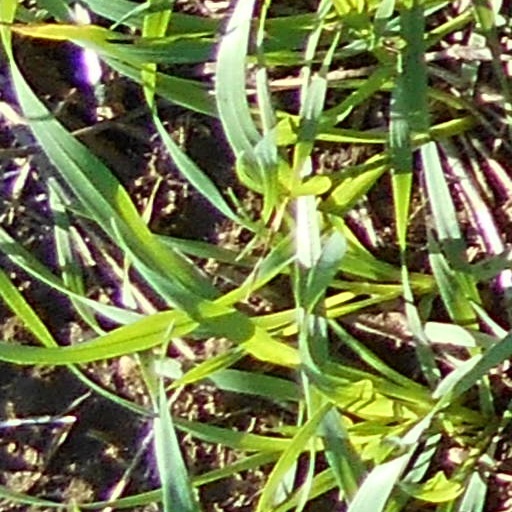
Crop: wheat